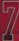
Number: 7